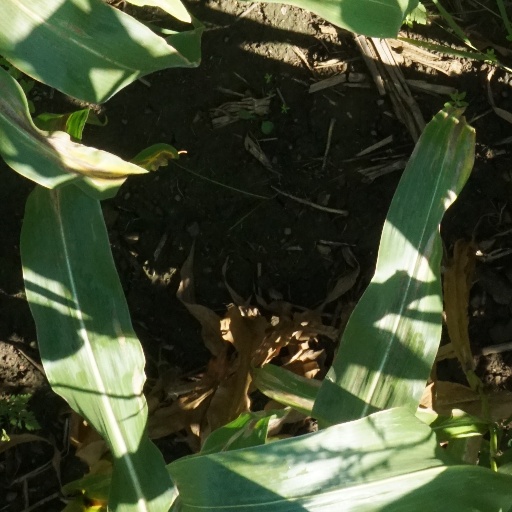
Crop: maize; corn